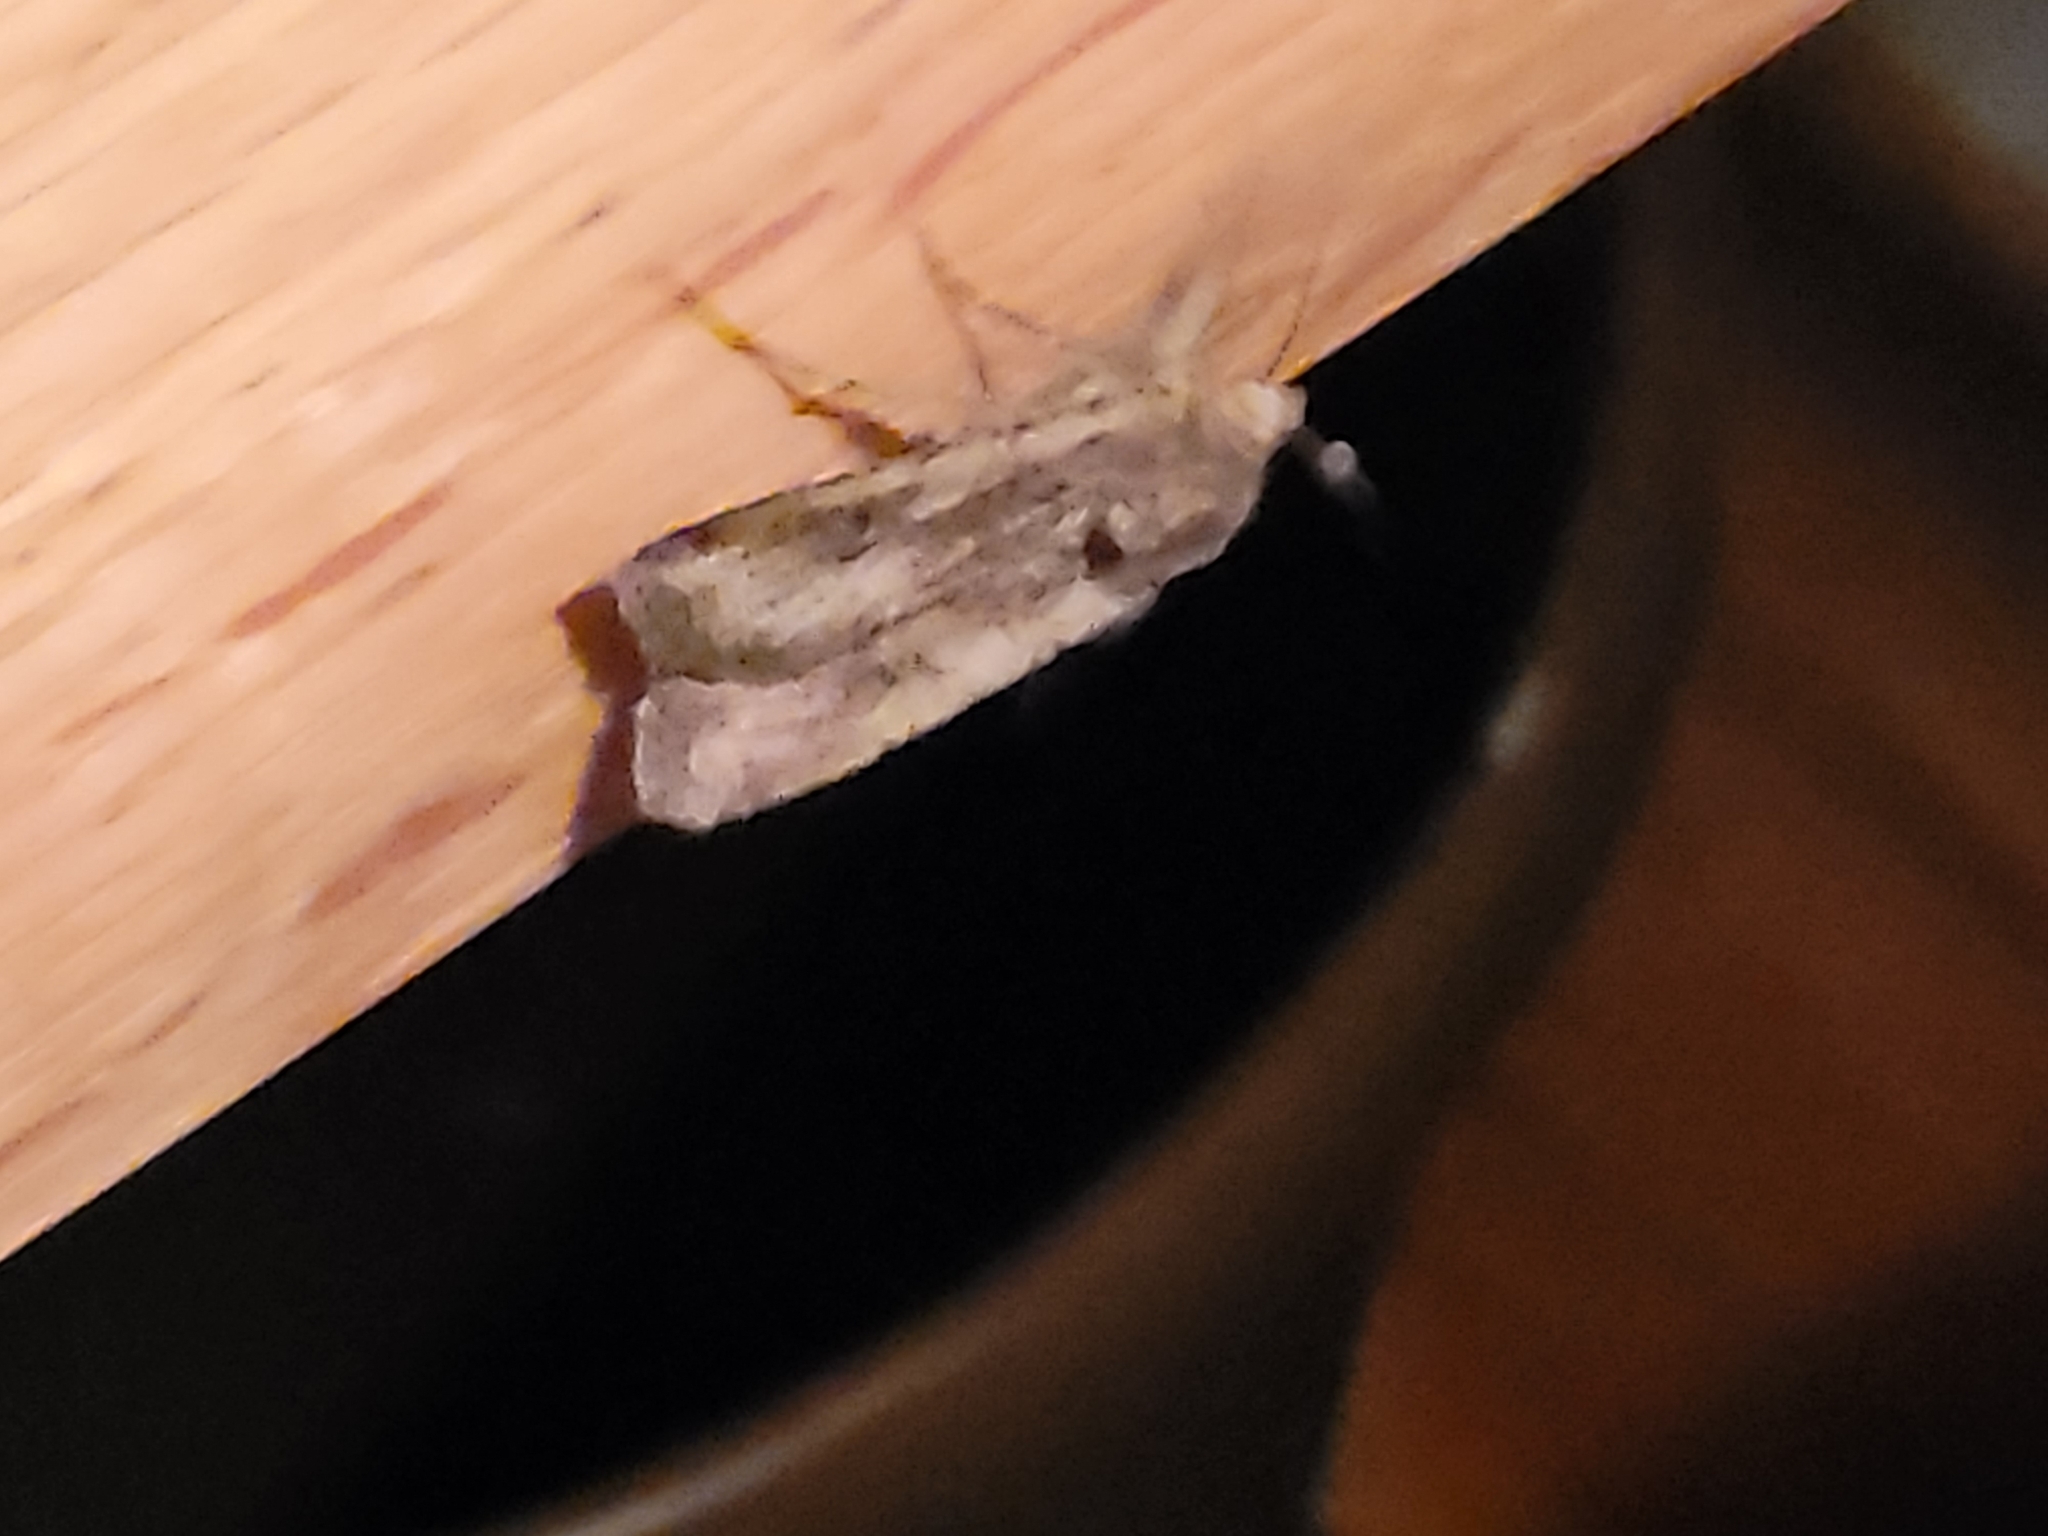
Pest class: cutworms